Carriers (film)

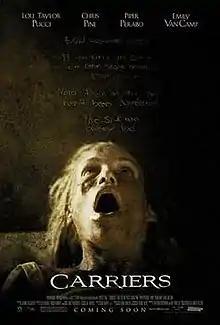
Promotional film poster

Carriers is a 2009 American post-apocalyptic horror film written and directed by Àlex and David Pastor. It stars Lou Taylor Pucci, Chris Pine, Piper Perabo, and Emily VanCamp as four survivors of a viral pandemic attempting to stay alive amid the looming threat of becoming infected. Filmed in 2006, it received a limited release in the United States on September 4, 2009, following Pine's breakout performance in "Star Trek" earlier that year. It received positive reviews from critics and grossed $5.8 million.